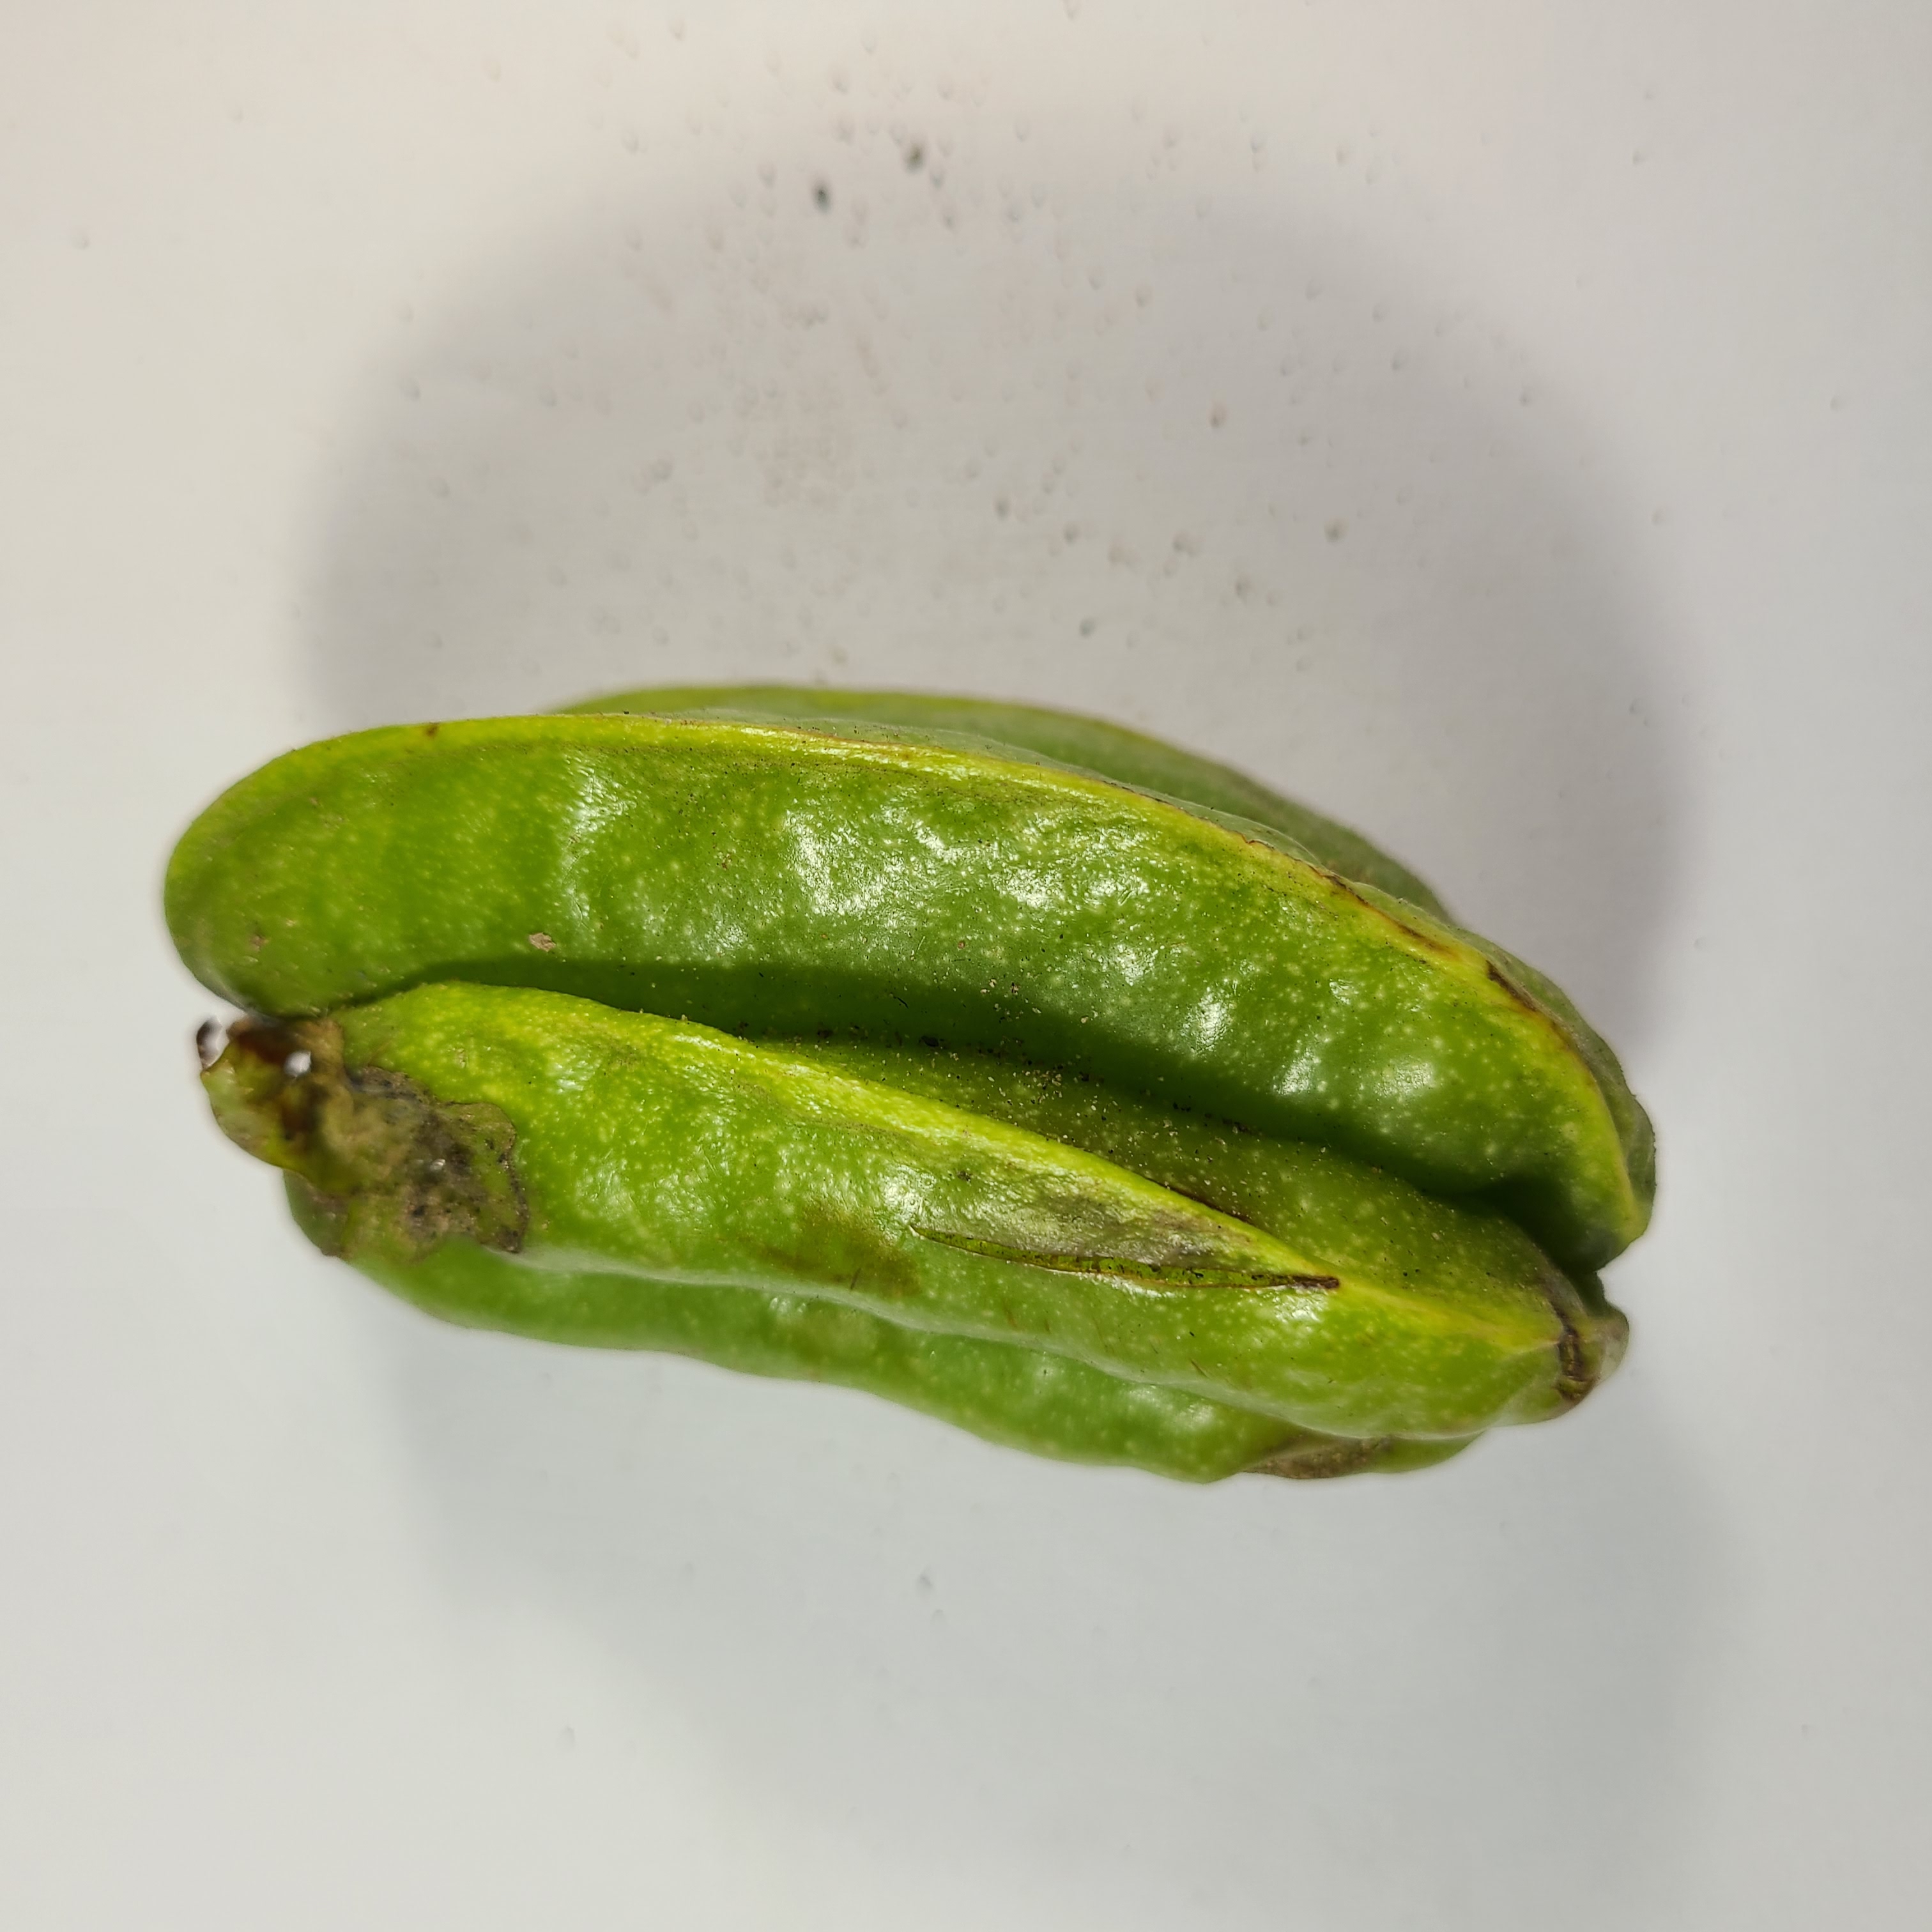
Label: Unhealthy Fruits